Hercules and Love Affair

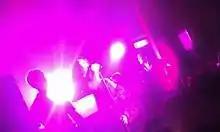
Anohni performing "Blind" as a part of the Hercules and Love Affair collective during the 2012 Meltdown Festival at London's Southbank Centre

Hercules and Love Affair's second album, "Blue Songs", was released in 2011. It was brought out by independent British label Moshi Moshi. Butler remained in control, joined by Mark Pistel, and Kim Ann Foxman returned, however it also featured two new main vocalists, Shaun Wright and Aerea Negrot. One of the songs, "Step Up", contained guest vocals from Kele Okereke, the lead singer of indie rock band Bloc Party. The album's title was chosen by Butler to reflect his own "blue period" during adolescence, before he discovered the existence of like-minded people through music.